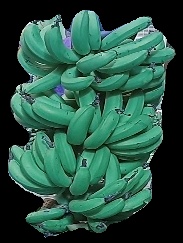
Variety: pachbale
Grade: grade3